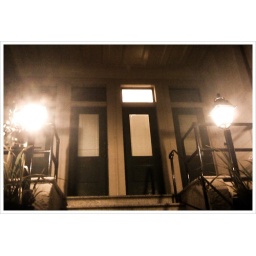
The front door to my old house in San Francisco.